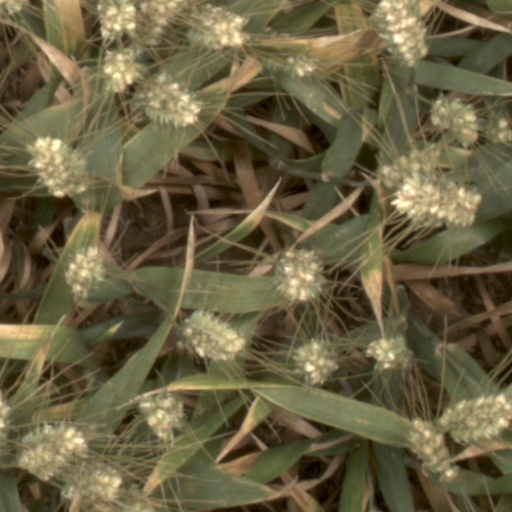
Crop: wheat